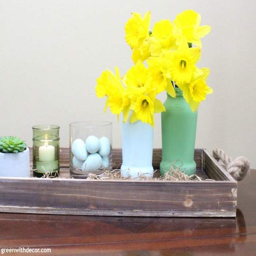
simple ways to decorate with a tray .